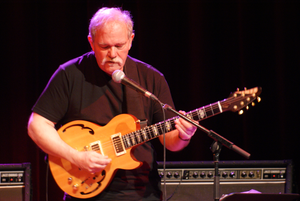
John Laird Abercrombie est un guitariste de jazz américain, né le 16 décembre 1944 à Port Chester dans l'État de New York et mort le 22 août 2017 à Cortland.